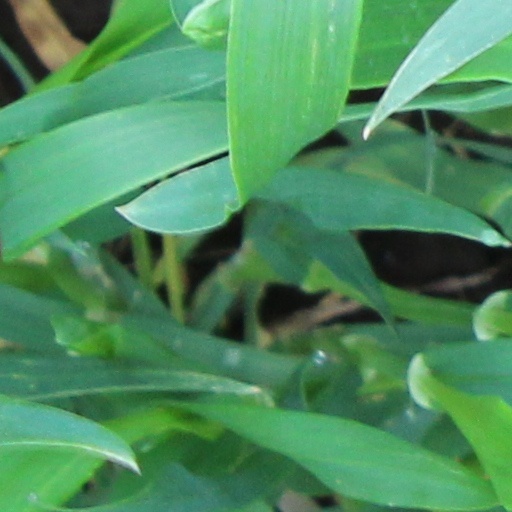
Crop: wheat